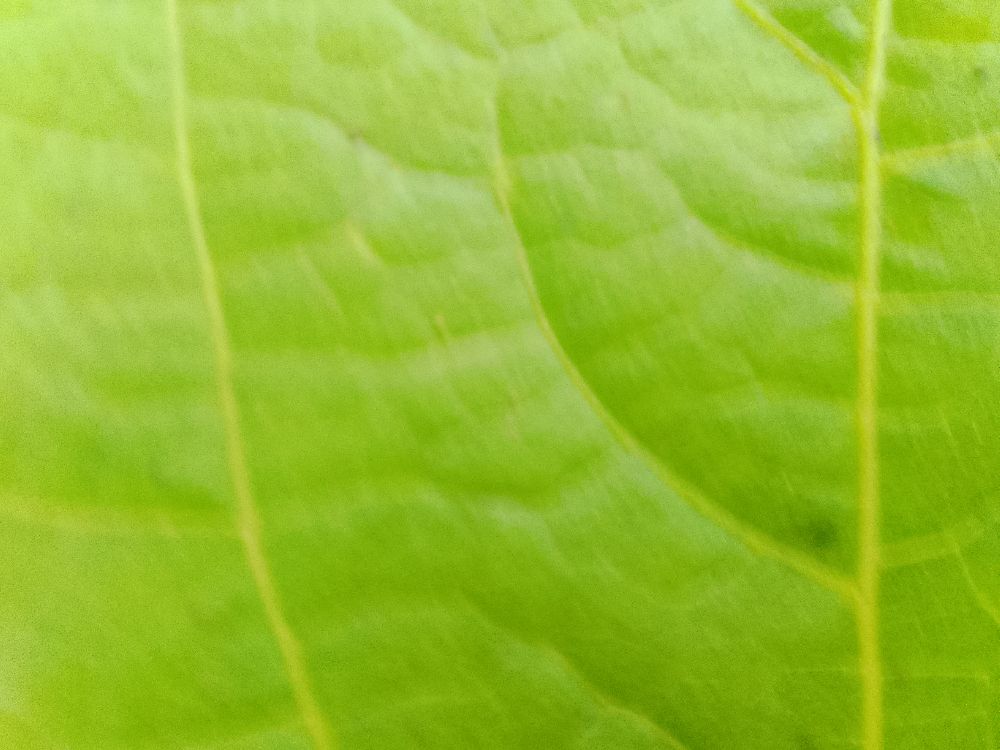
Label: healthy